Shama (magazine)

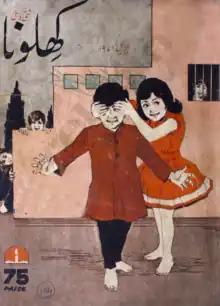
Cover of a 1971 issue of Khilauna Magazine by the Shama Group

Following the success of "Shama", in the early 1950s, Yusuf Dehlvi acquired "Bano" and used the Shama name to leverage it into India’s premiere women’s magazine. Bano contained content similar to the nineteenth century magazines, a mixture of practical knowledge and literature, but without Shama’s film focus and the risqué image.